Petroleum in the United States

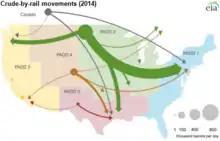
Schematic map of crude oil shipments by rail in the US in 2014 (US EIA)

Most crude oil shipped long distances in the US goes by oil pipeline. In 2014, 58 percent of the petroleum arriving at refineries came by pipeline, up from 48 percent in 2005. In 2014, the United States had 161 thousand miles of interstate oil pipelines, an increase of 29 thousand miles since 2005. The interstate pipelines are connected to 4.2 million miles of trunk oil pipelines. The top US oil pipeline companies in 2014 were, in order of decreasing interstate pipeline mileage: Magellan Pipeline Company, Mid-America Pipeline Company, and Plains All American Pipeline.